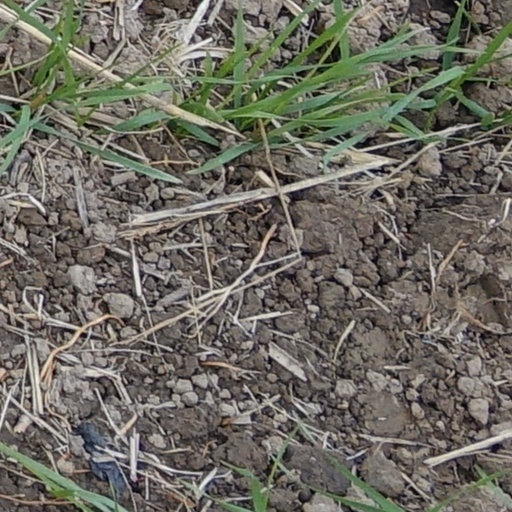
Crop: wheat